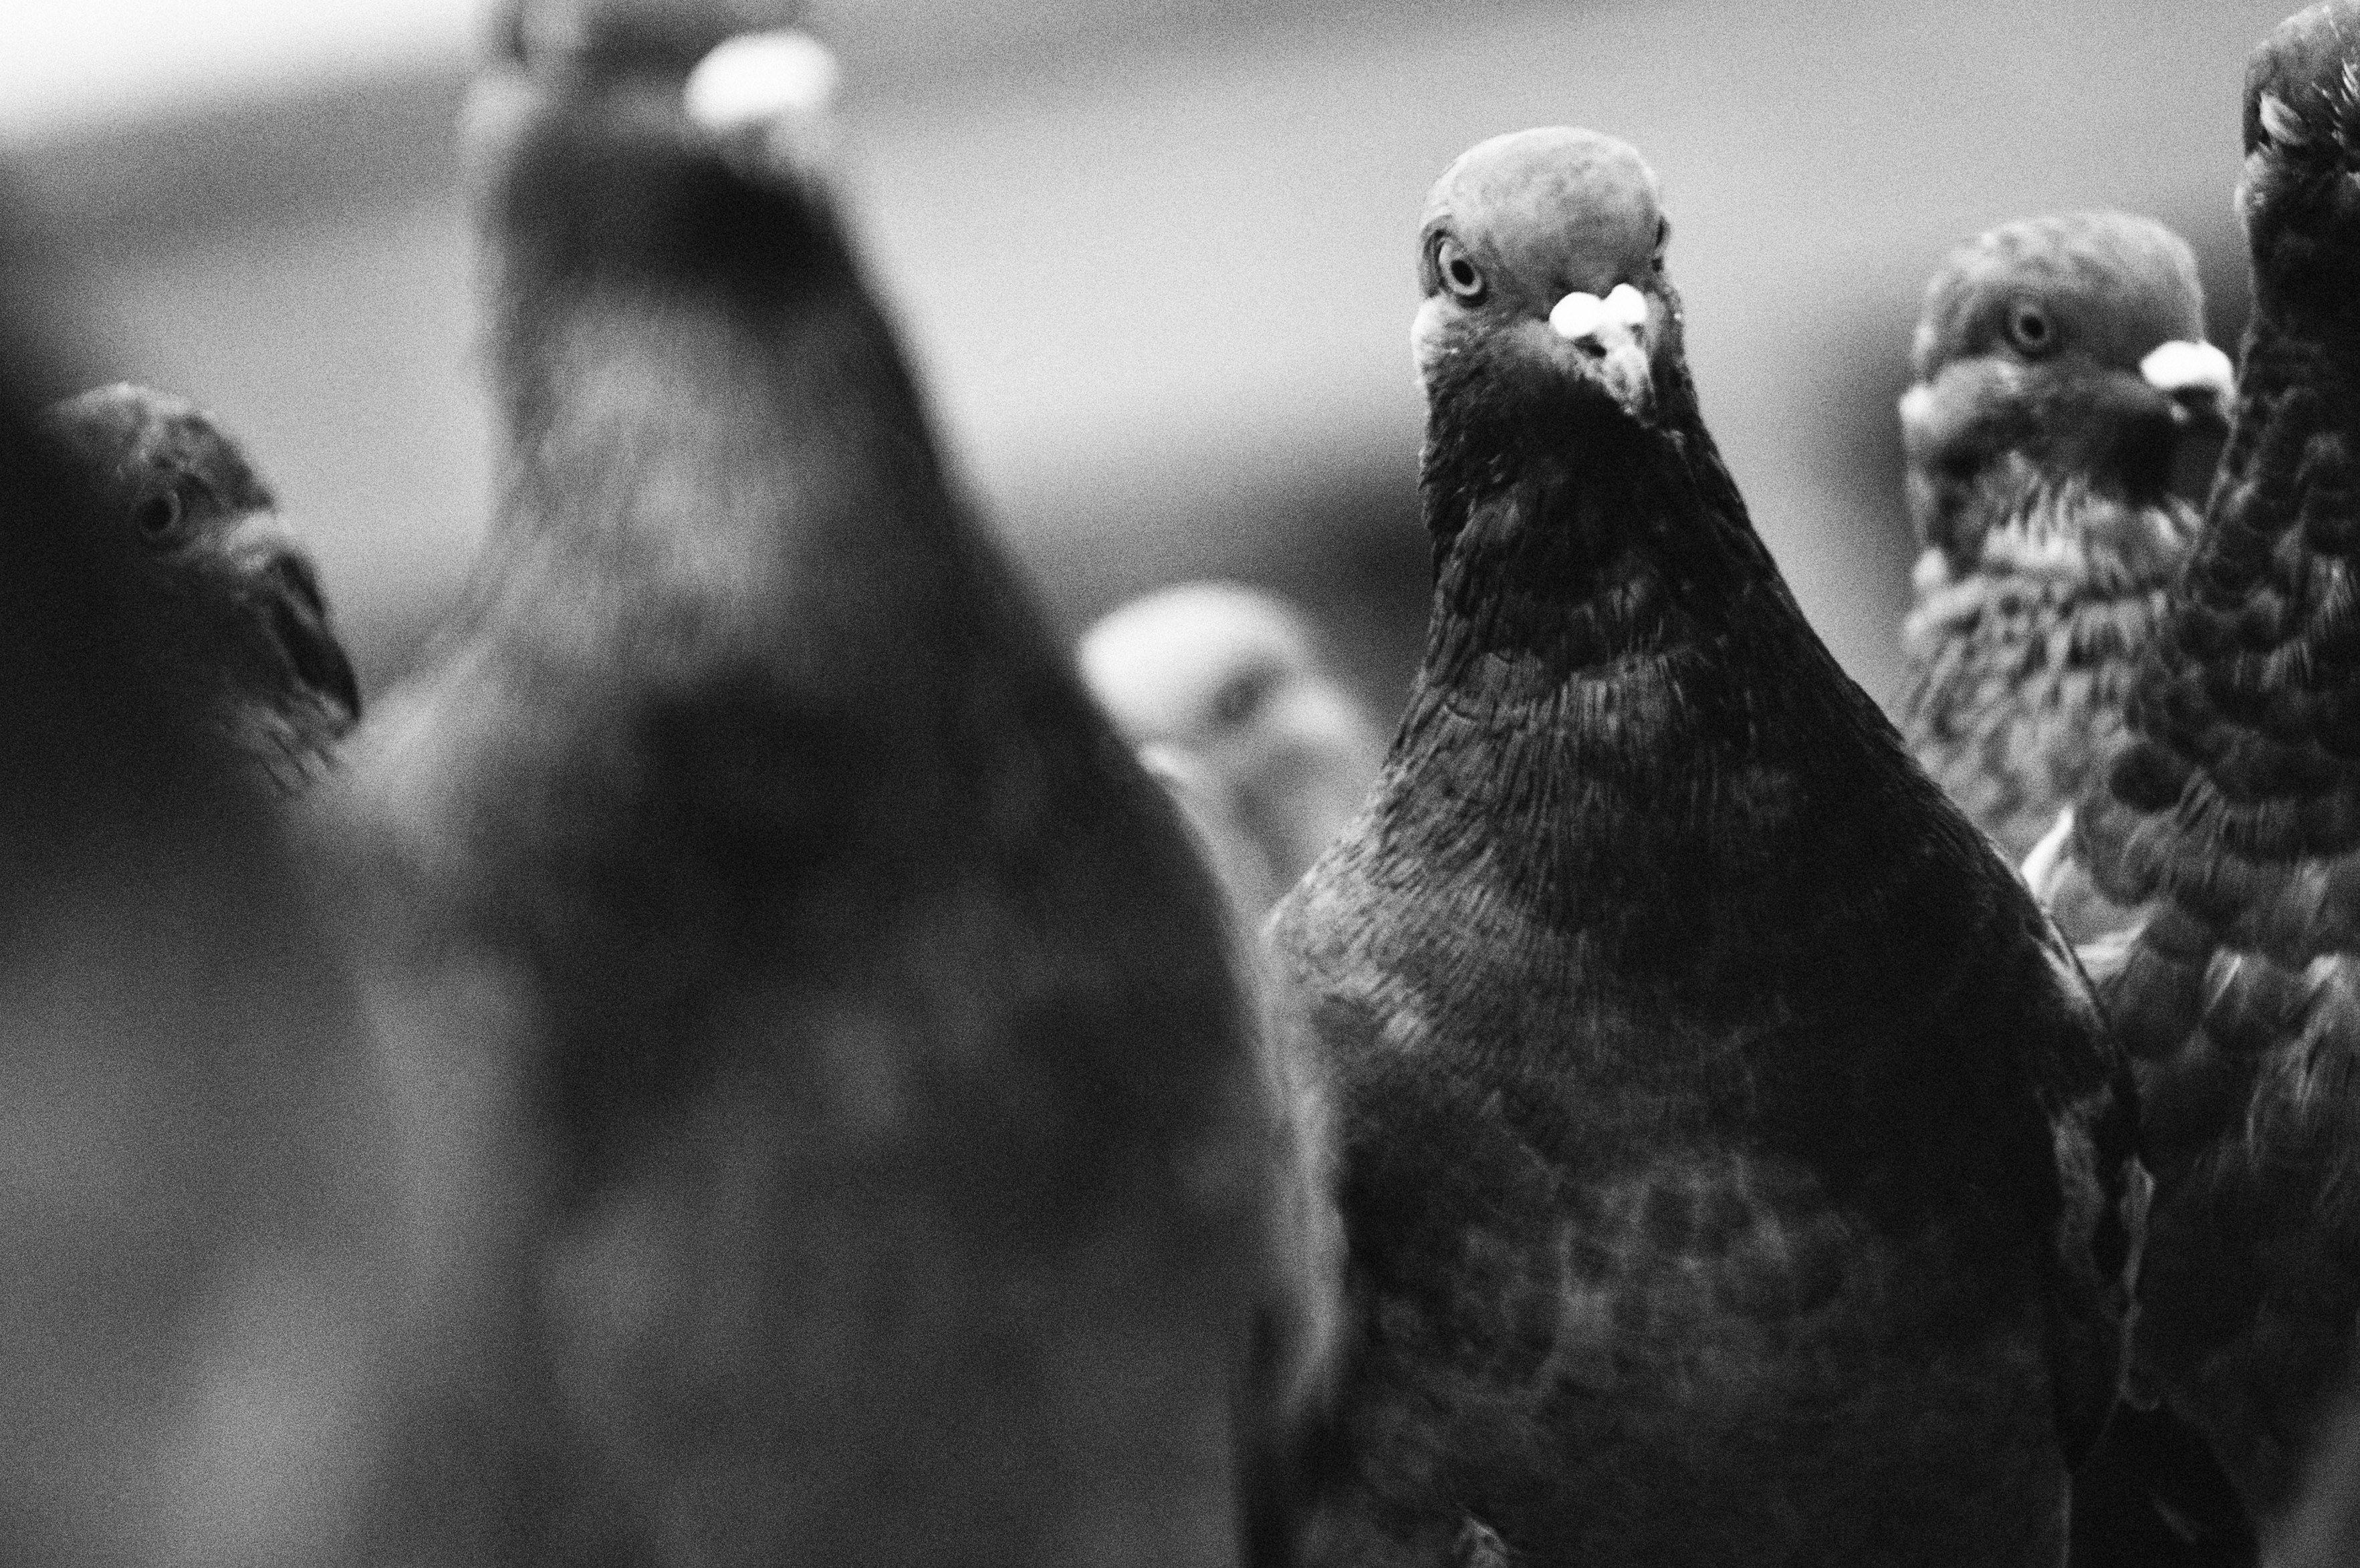
bird, black and white, photography, black, monochrome, close up, monochrome photography, pigeons and doves